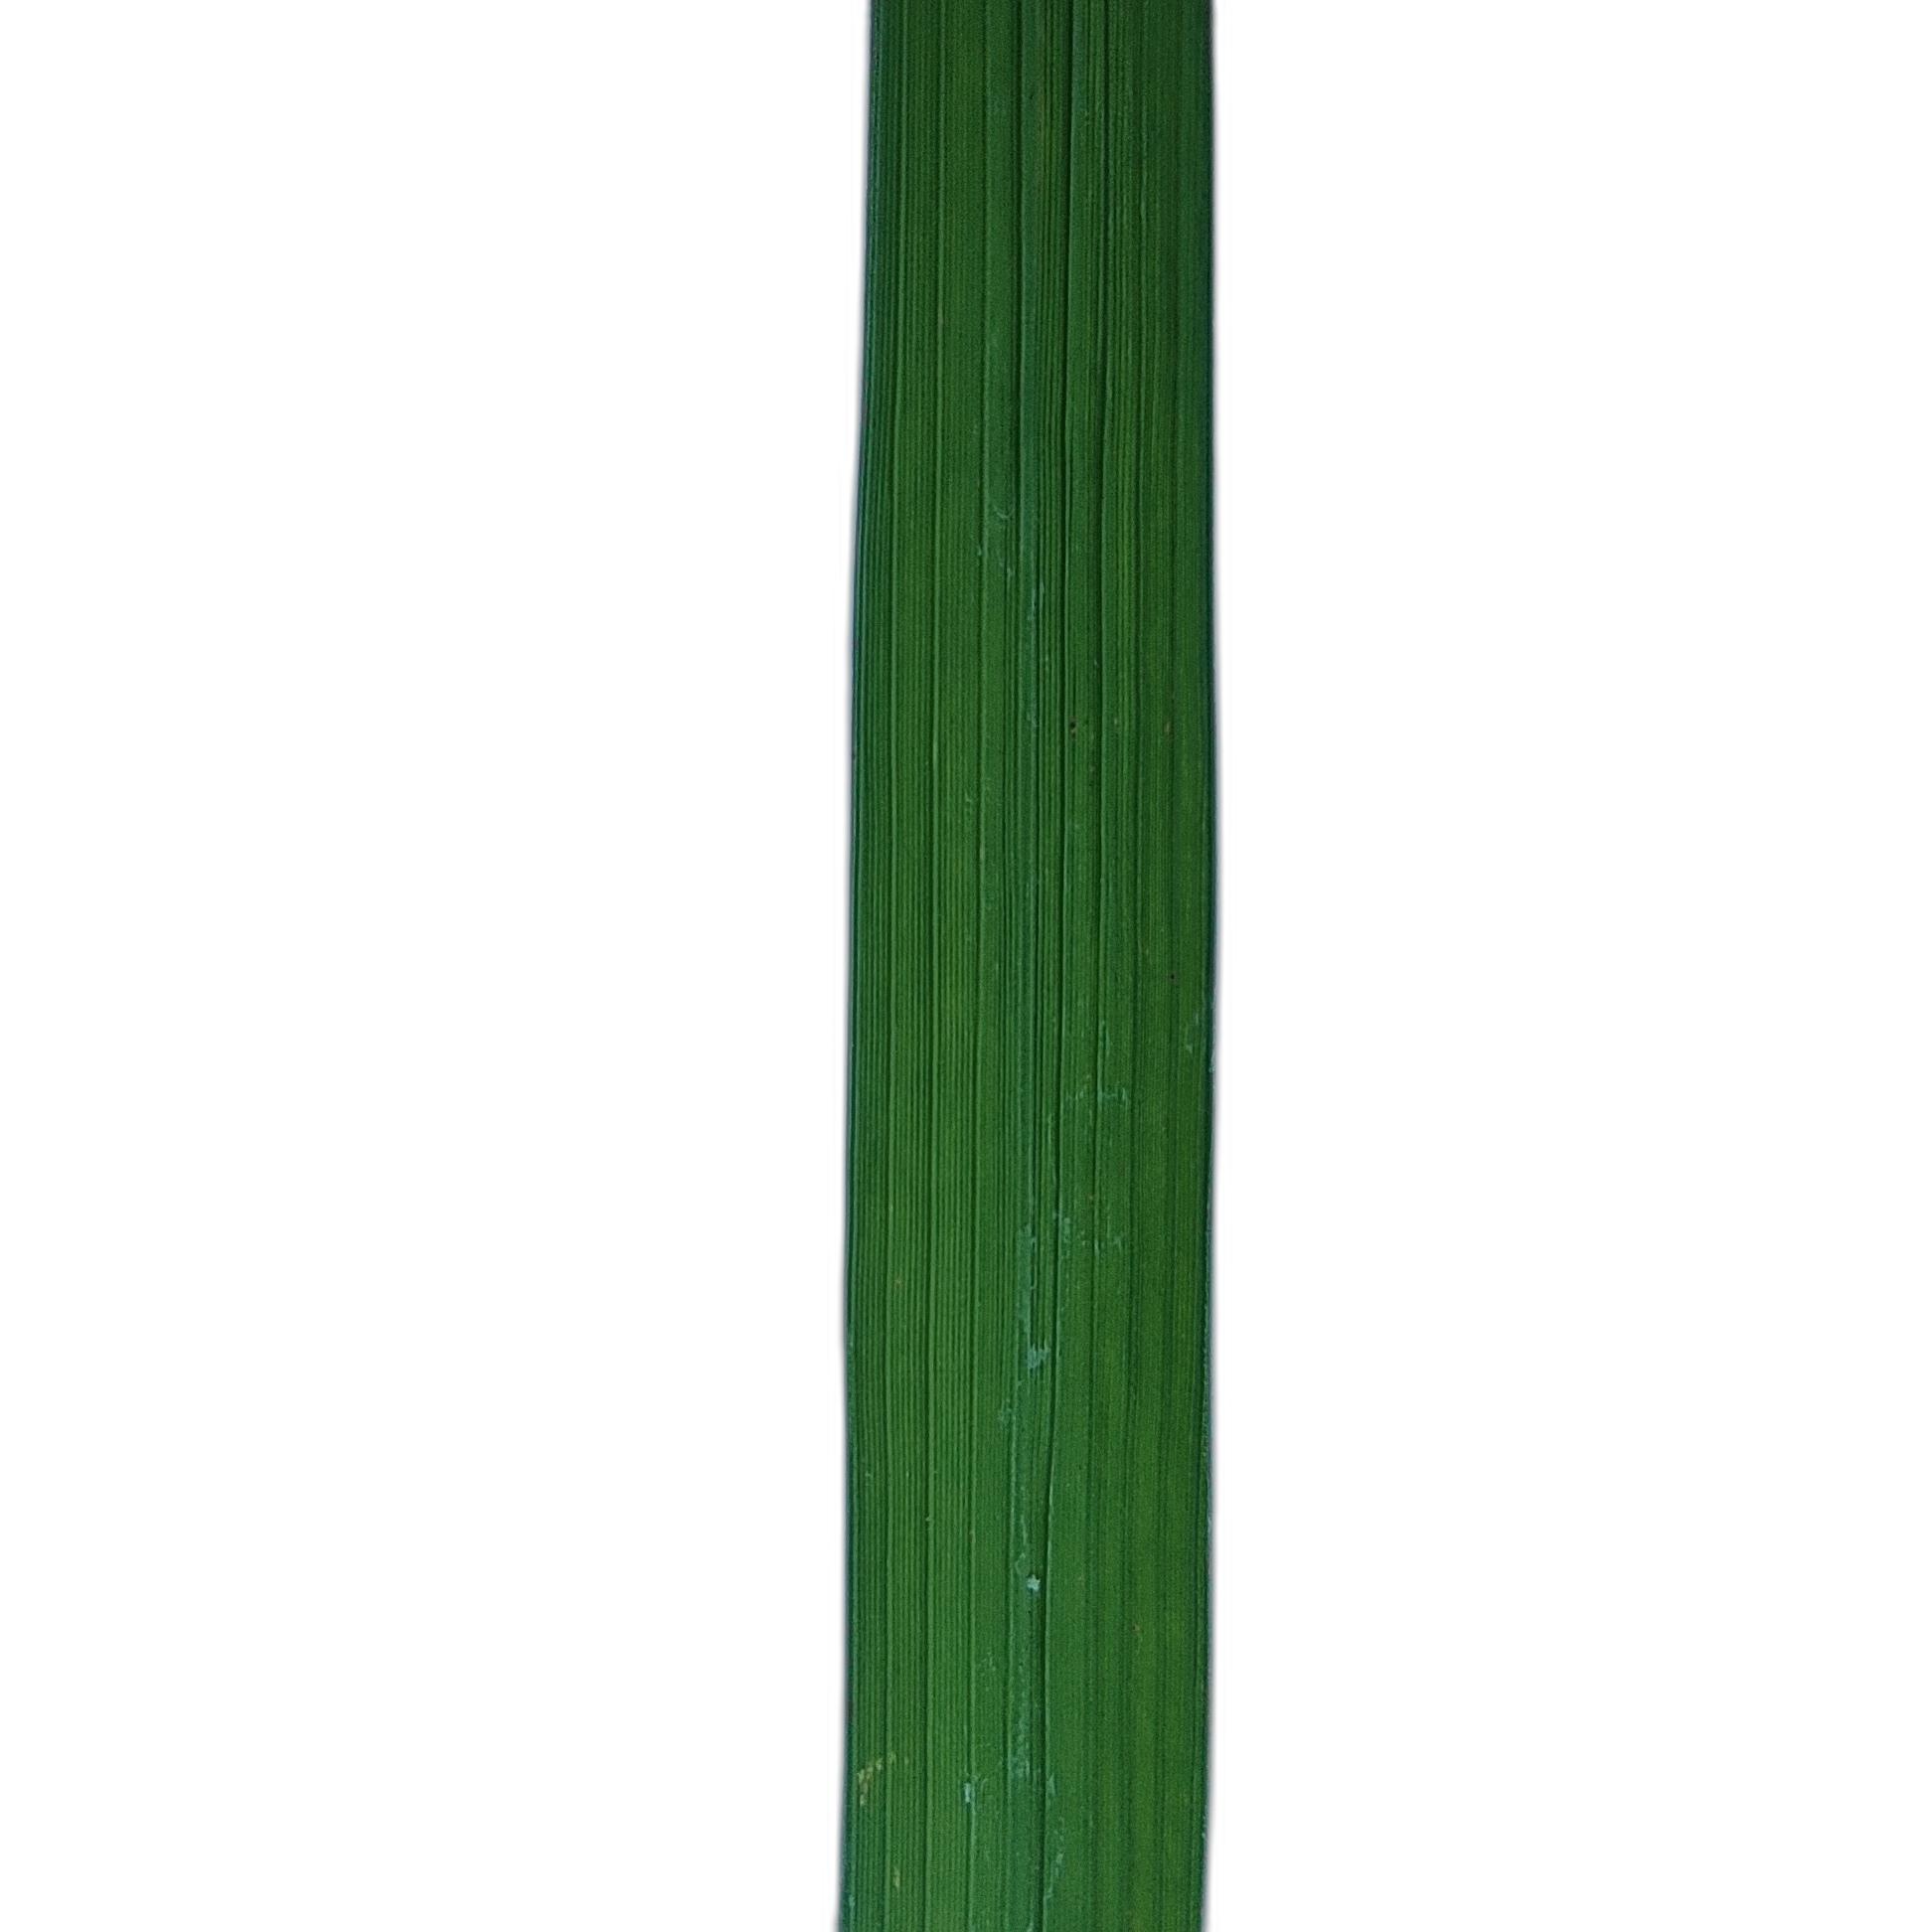
Label: Healthy